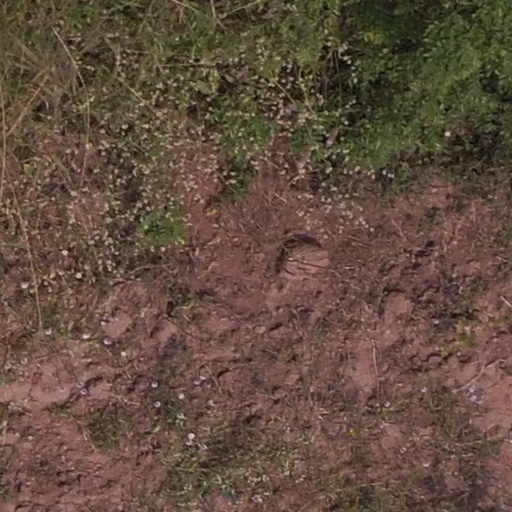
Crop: maize; corn